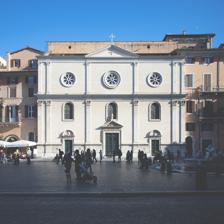
Building: Nostra Signora del Sacro Cuore
Country: Italy
Year built: 1450
Catholic church in Piazza Navona, Rome, Italy Church in Rome, Italy Nostra Signora del Sacro Cuore Church of Our Lady of the Sacred Heart San Giacomo degli Spagnoli, Santiago de los Españoles Chiesa di Nostra Signora del Sacro Cuore The façade of Nostra Signora del Sacro Cuore as seen from Piazza Navona. Click on the map for a fullscreen view 41°53′53.73″N 12°28′24.70″E / 41.8982583°N 12.4735278°E / 41.8982583; 12.4735278 Location Corso del Rinascimento 27, Rome Country Italy Language(s) Italian, Spanish Denomination Catholic Tradition Roman Rite Website nostrasignoradelsacrocuore .it History Status titular church , Spanish national church Founded 12th century Dedication Mary, mother of Jesus and the Sacred Heart Architecture Architectural type Renaissance Completed 1938 Administration Diocese Rome Nostra Signora del Sacro Cuore ( lit. ' Our Lady of the Sacred Heart ' , also known as San Giacomo degli Spagnoli and in Spanish, Santiago de los Españoles ) is a Catholic church dedicated to the Virgin Mary located in Rome's Piazza Navona . History An earlier church, San Giacomo degli Spagnoli (St James of the Spanish), had been erected in the same place, on the ruins of the Stadium of Domitian , in the 12th century. The first mention of this church is in the will of Henry of Castile (1230-1304), son of King Ferdinand III of Castile , who had given money to build it in 1259. The edifice was rebuilt for the Holy Year of 1450 using a gift from Alfonso de Paradinas, canon of the Cathedral of Seville .  The façade, once facing the opposite side than now, was designed by Bernardo Rossellino . Pope Alexander VI , of Spanish origin, later had a square carved out in front of it, moving two hospices for Spanish pilgrims. Starting in 1506 San Giacomo was the national church of the kingdom of Castile in Rome.  1518 It was again remodeled in 1518 by Antonio da Sangallo the Younger . In keeping with the Council of Trent 's greater emphasis on the Eucharist, in 1549 Prince Philip of Spain donated funds to commission Gaspar Becerra to provide a gold tabernacle. {This tabernacle may have later been melted down to fashion a new Baroque tabernacle, stolen in 1741.) Philip also paid for a new altarpiece, Girolamo Siciolante da Sermoneta 's Crucifixion , (which was later removed to Santa Maria in Monserrato degli Spagnoli ). The Crucifixion was flanked by two side panels depicting St. Ildefonsus and St. James . When Santa Maria in Monserrato degli Spagnoli was completed in the 17th century, the focus of the community shifted to that church, which is now the Spanish national church. The Church of San Giacomo and its annexes were for a long time maintained by the bequests of the Spaniards of Rome. However, with no maintenance provided, in 1818 the church was abandoned by the Spaniards in favor of Santa Maria di Monserrato, where the furnishings and tombs were also transferred. San Giacomo, was deconsecrated in 1824 and sold in 1878 to the French missionaries of the Sacred Heart. Pope Leo XIII had the edifice, which was on the verge of crumbling down, extensively renovated in the late 19th century.  At that time the main entrance was moved to face Piazza Navona.  The apse and the transept were demolished in 1938 to open the current Corso del Rinascimento avenue. Interior Mural Paintings from the Herrera Chapel conserved at MNAC Barcelona . Nostra Signora del Sacro Cuore is the earliest of the few hall churches in Rome. Most of the works of art and funerary monuments in the church were transferred to Santa Maria in Monserrato. What remains in the church are some Renaissance works, such as a chancel in polychrome marble and the marble backdrop behind the high altar. The altarpiece of the Assumption of the Virgin with Glory of Angels and Apostles was made by Flemish -born painter Francisco de Castello . The Cappella di San Giacomo is also intact. Commissioned as a mortuary chapel by Cardinal Jaume Serra i Cau , it was designed by Antonio da Sangallo the Younger and holds a statue of St. James by Jacopo Sansovino . (There is a copy in Santa Maria in Monserrato degli Spagnoli. Some of the paintings of the Herrera Chapel were transferred to Museu Nacional d'Art de Catalunya in Barcelona and some to Museo del Prado in Madrid. See also Mural Paintings from the Herrera Chapel References